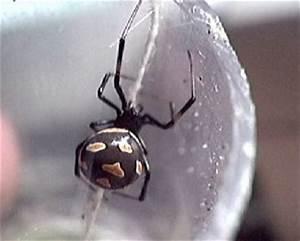
spider